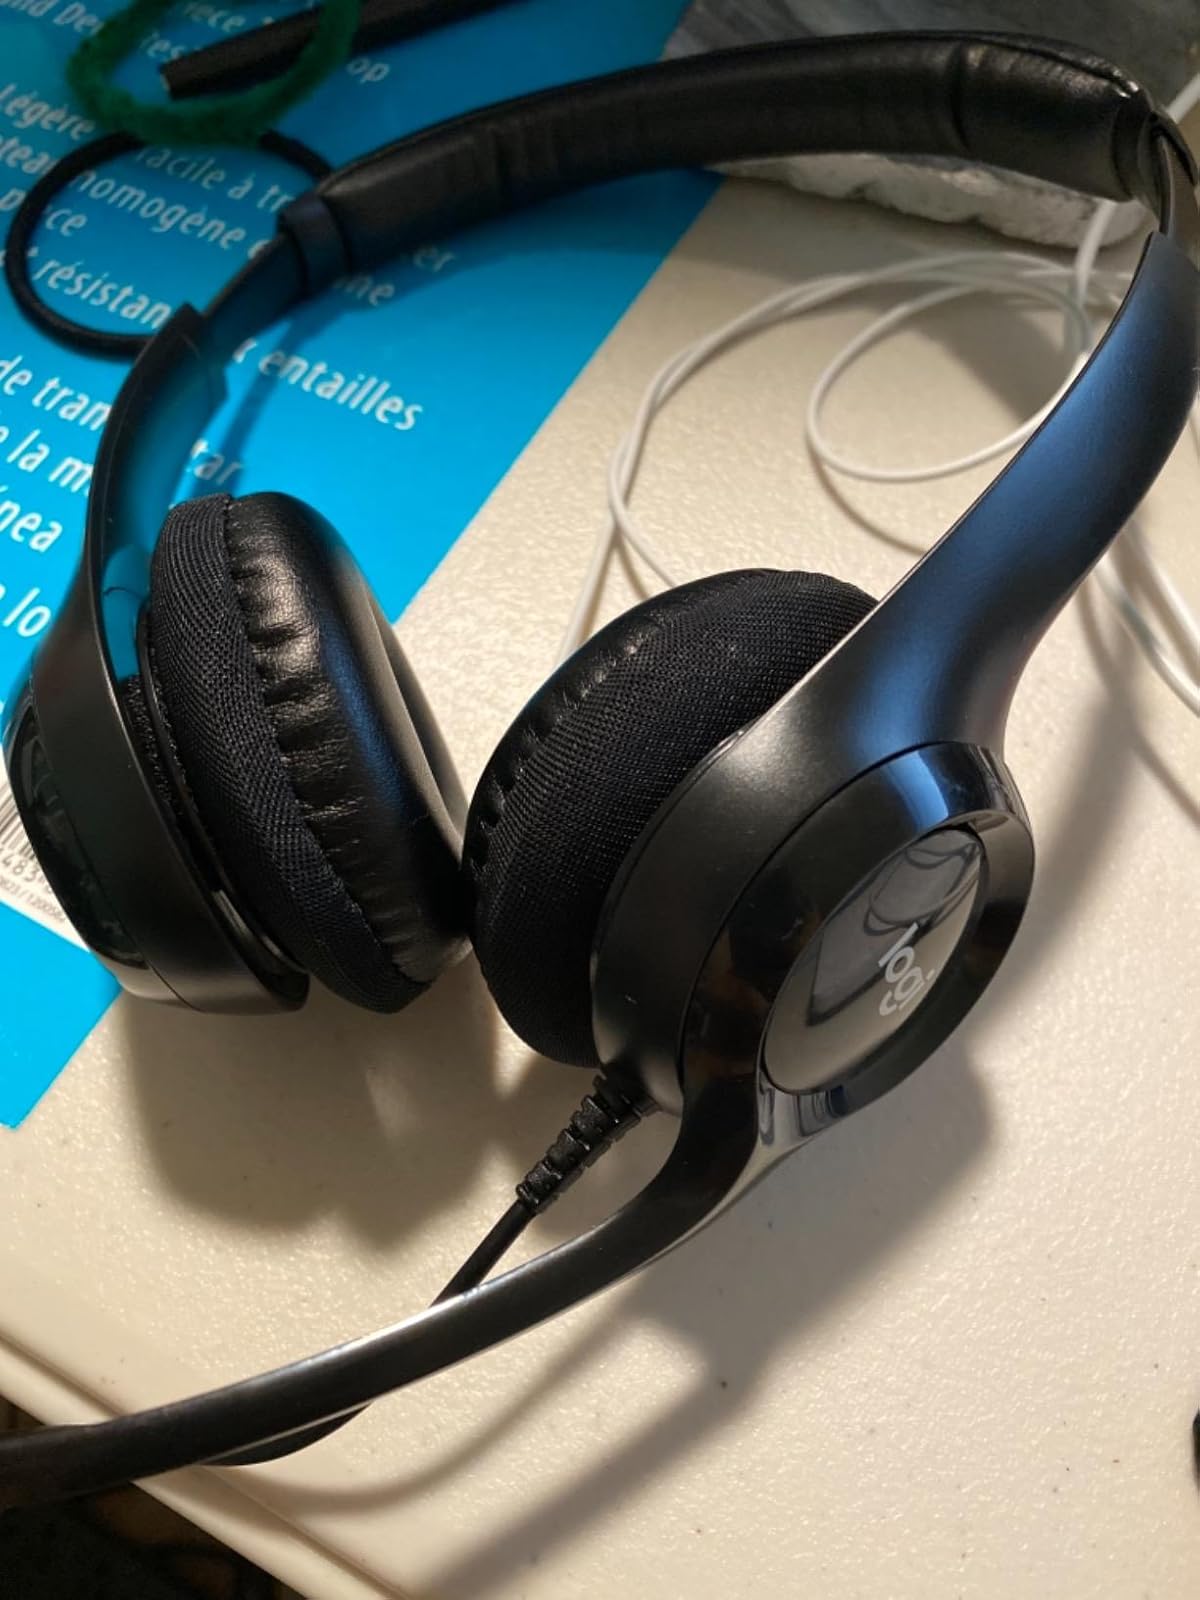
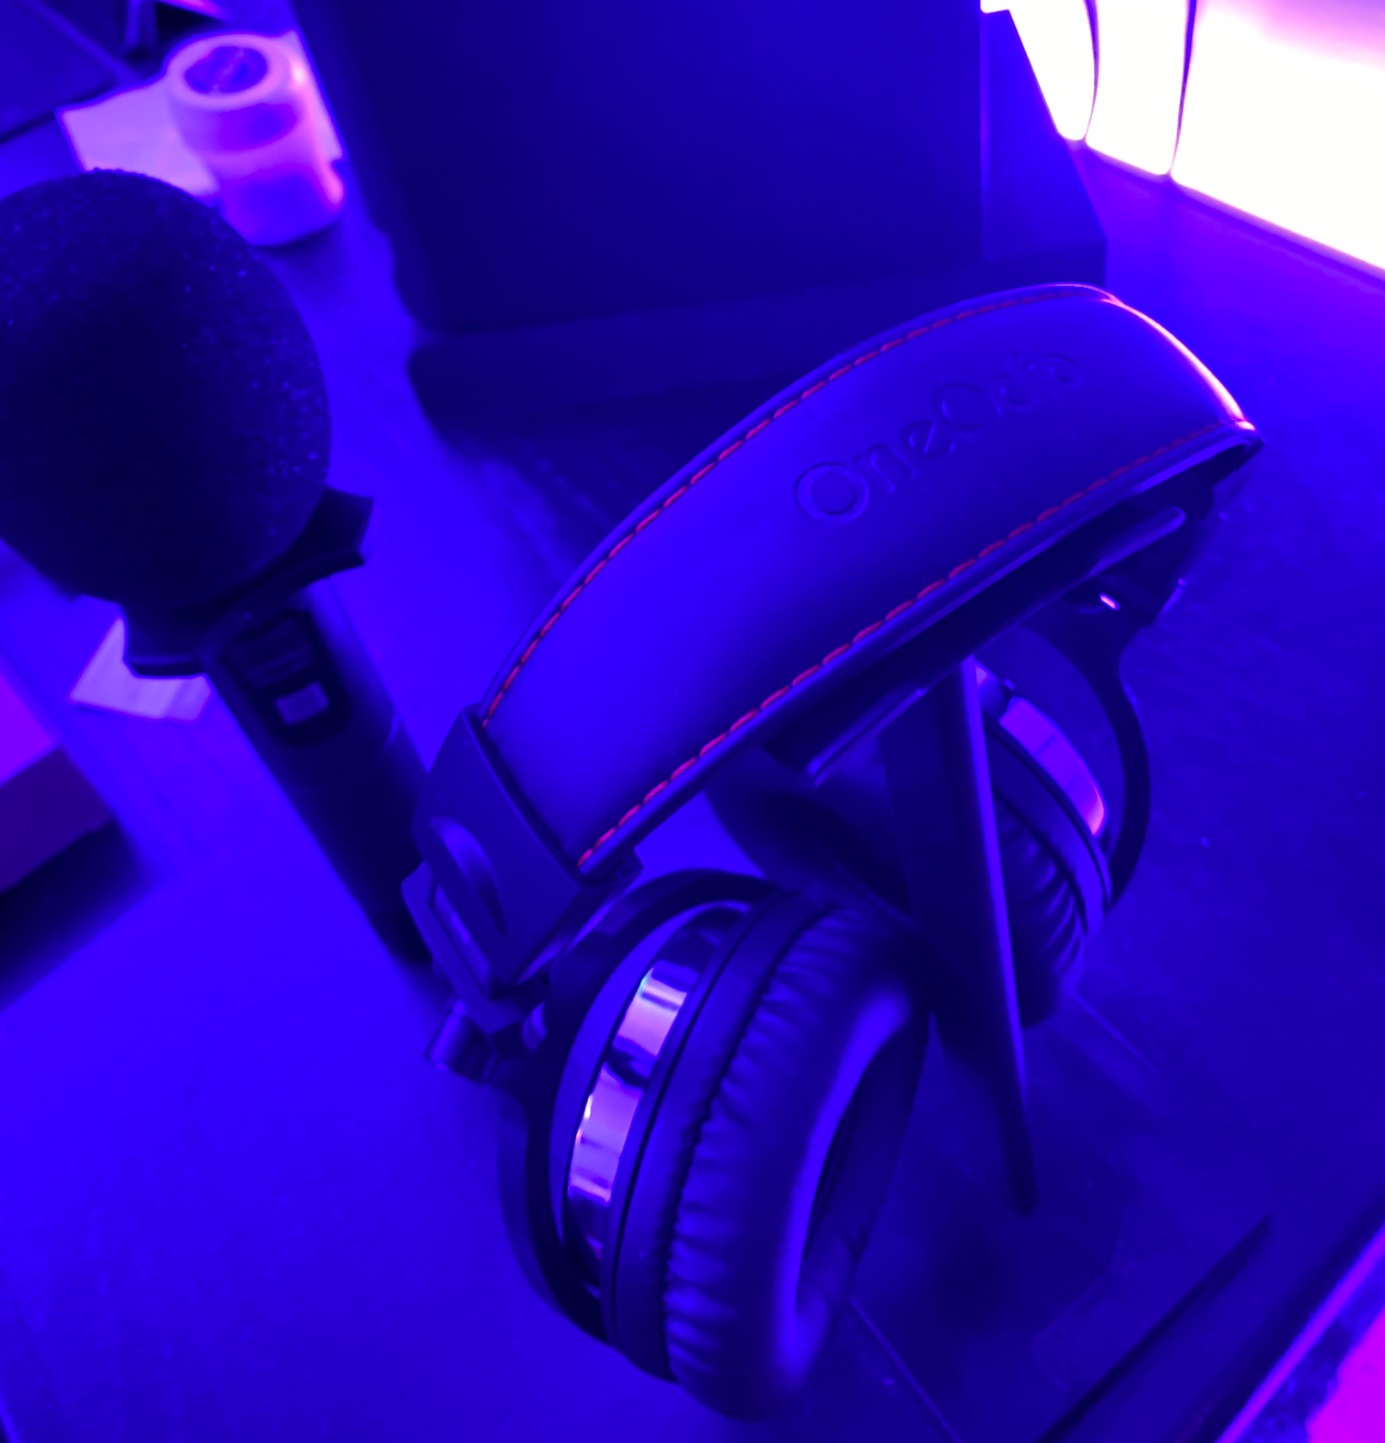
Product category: headphones
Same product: no